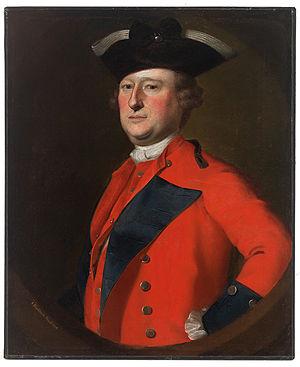
Jeffery Amherst, né le 29 janvier 1717 et mort le 3 août 1797, 1ᵉʳ baron Amherst, est un officier de l'armée britannique et un administrateur colonial. Il a été anobli par le roi George III. Son prénom est parfois orthographié Geoffrey ou Jeffrey.
Cet article traite des événements qui se sont produits durant l'année 1797 au Bas-Canada.
Cet article traite des événements qui se sont produits durant l'année 1797 au Canada.